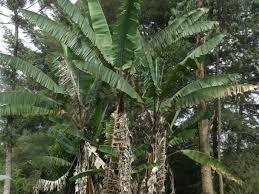
Miti ya migomba ambayo ni mimea ya ndizi.Migomba hii ina majani makubwa ya kijani na inaonekana kuwa imekomaa ingawa baadhi ya majani ya chini yanaonekana yamekauka.